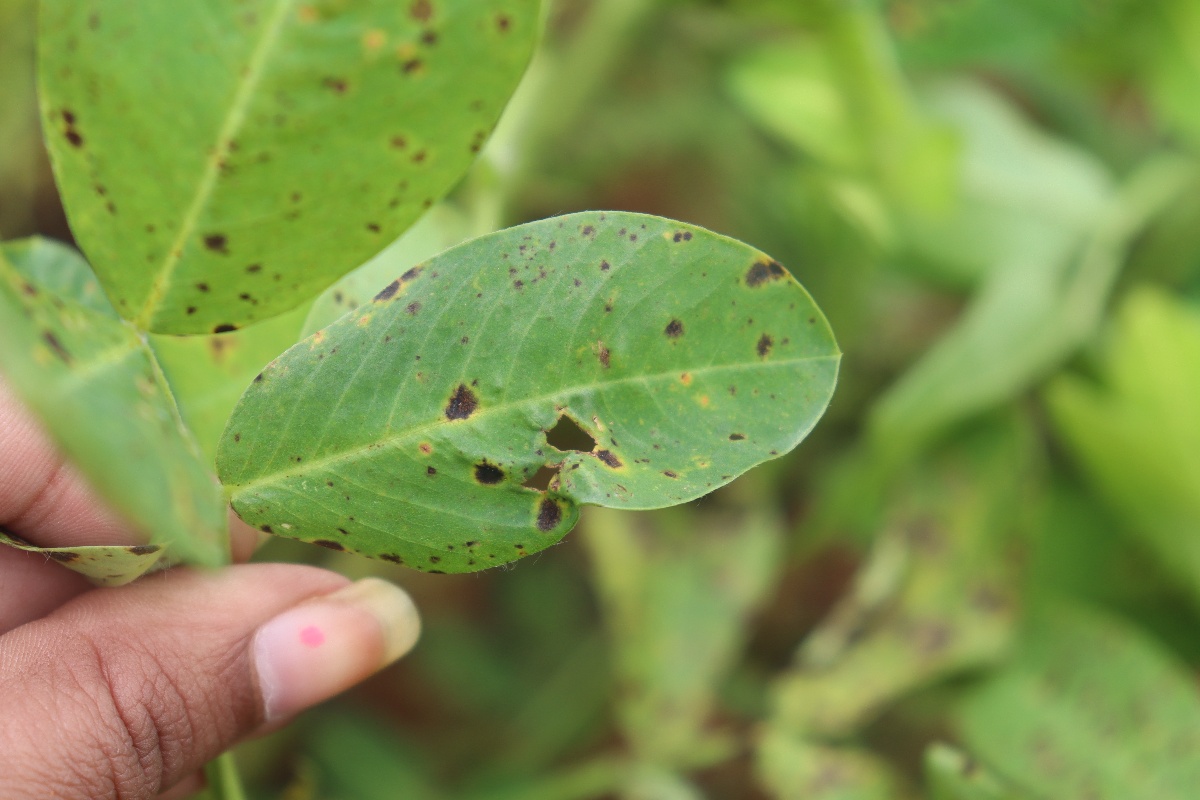
Label: late leaf spot